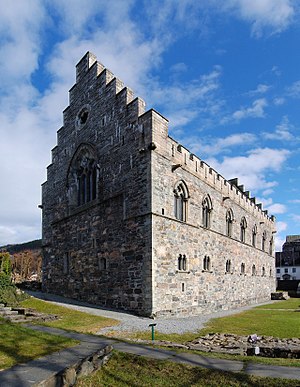
Ingeborg af Danmark (13. århundrede) / Ægteskabet med Magnus
Håkonshallen i Bergen blev taget i brug første gang ved bryllups- og kroningsfesten i 1261.
Ingeborg af Danmark var datter af den danske konge Erik 4. Plovpenning og hans dronning Jutta af Sachsen. Hun blev 14. september 1261 gift i Bergen med Magnus Lagabøter, der var konge af Norge fra 1263 til 1280. Sammen fik de sønnerne Erik og Håkon, som begge blev konger af Norge.